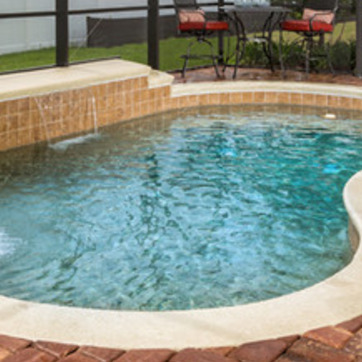
Material: water